Shanghai World Foreign Language Academy

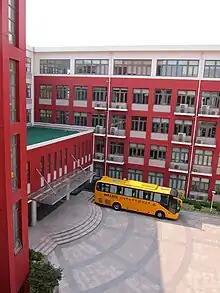
World Foreign Languages Middle School Home Campus

Shanghai World Foreign Language Academy (上海市世外中学) is a private secondary school in Shanghai, China. The school is operated by JuneYao Group.